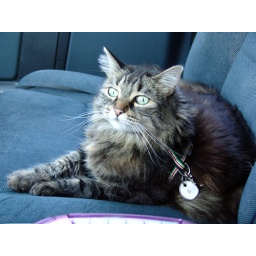
sitting in the car